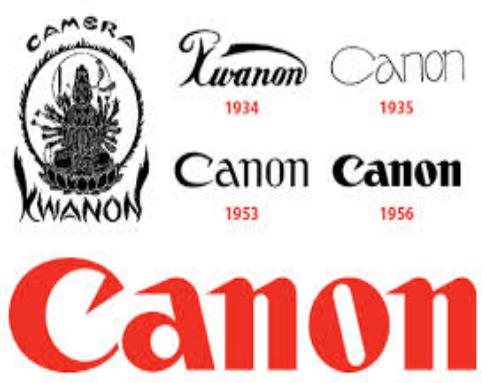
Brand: Canon
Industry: Electronic